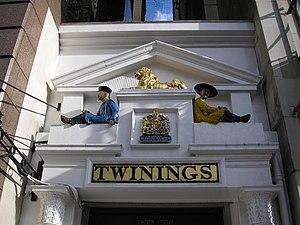
Thomas Twining, né en 1675 à Painswick dans le Gloucestershire et mort le 19 mai 1741 à Twickenham, dans le Grand Londres, était un marchand anglais et le fondateur de Twinings of London.